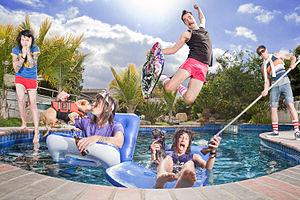
LoveHateHero, aussi stylisé Lovehatehero, est un groupe de post-hardcore et d'emo américain, originaire de Burbank, en Californie. Ils étaient signés à Ferret Records et comptent au total trois albums. Le groupe se sépare en 2011.